The Path of Modern Yoga

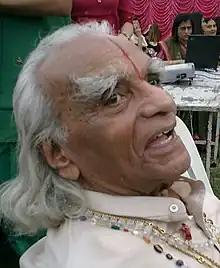
The book devotes 7 of its 35 chapters to the yoga guru B. K. S. Iyengar.

Niki Whiting, writing in "Spiral Nature Magazine", was more doubtful. She comments that while she admired the research behind it, she struggled with the book, as it isn't an overview of the tradition and poses, nor a history of yoga's changes in the past 40 years, but "a specific history of yoga in the 20th century". She regretted the lack of an Introduction section in the book, and had been hoping for what she thought the subtitle suggested, a more spiritual or theological exploration.